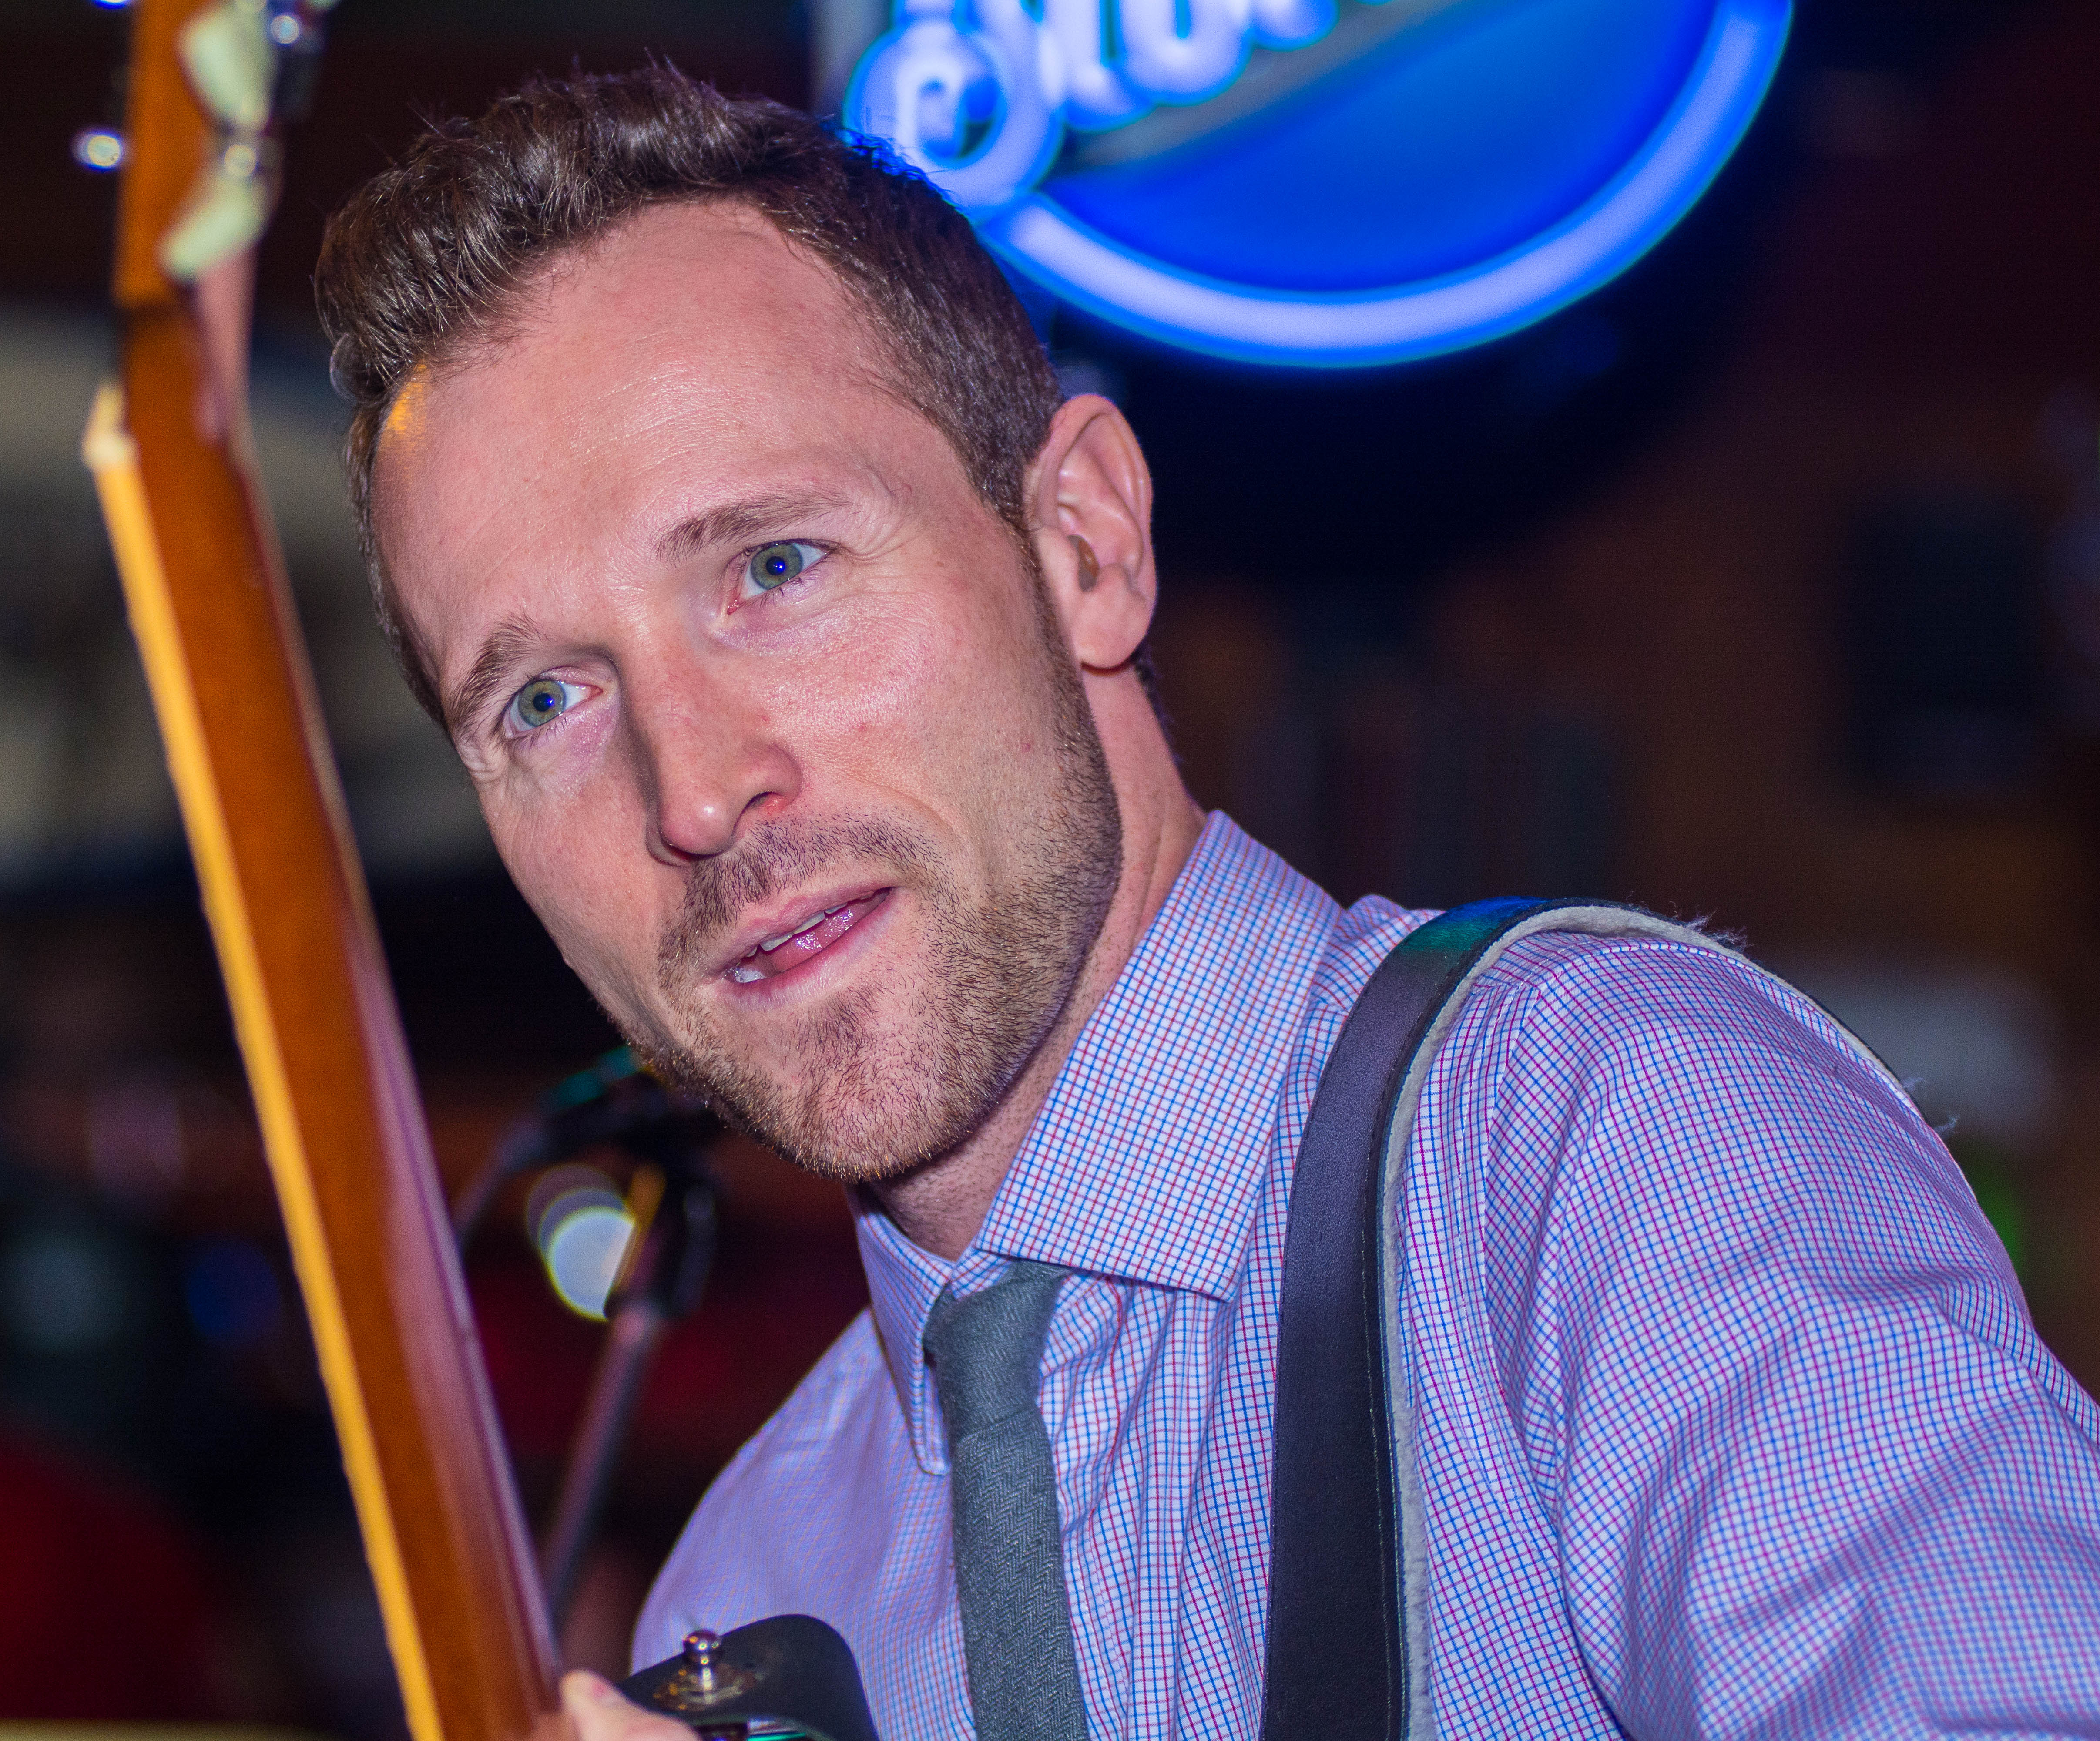
person, people, guitar, blues, singing, jwjones, canadablues, facial hair